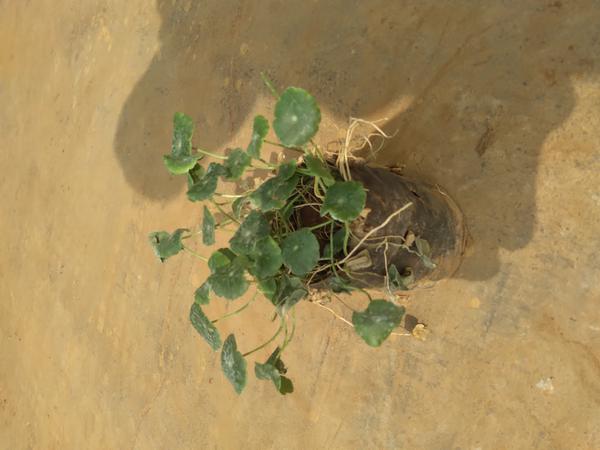
Plant: Brahmi